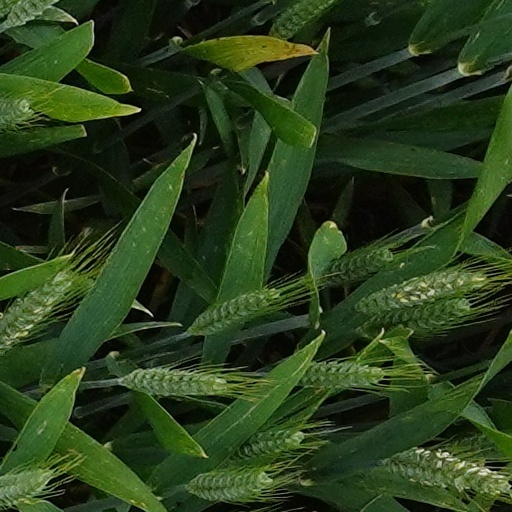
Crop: wheat